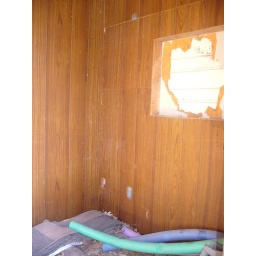
inside the shed, panneling and junk, a hole in the wall that has been covered - looks like a window